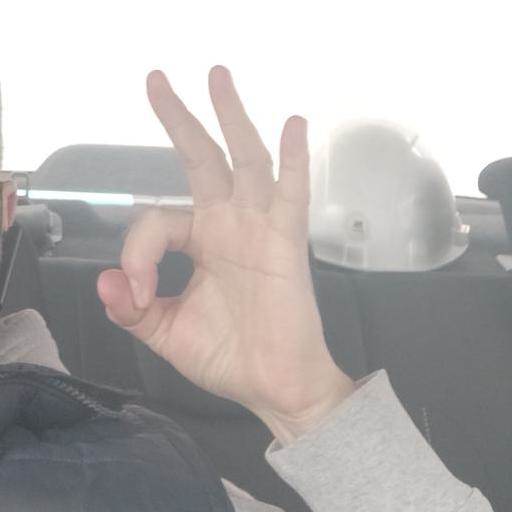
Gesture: ok